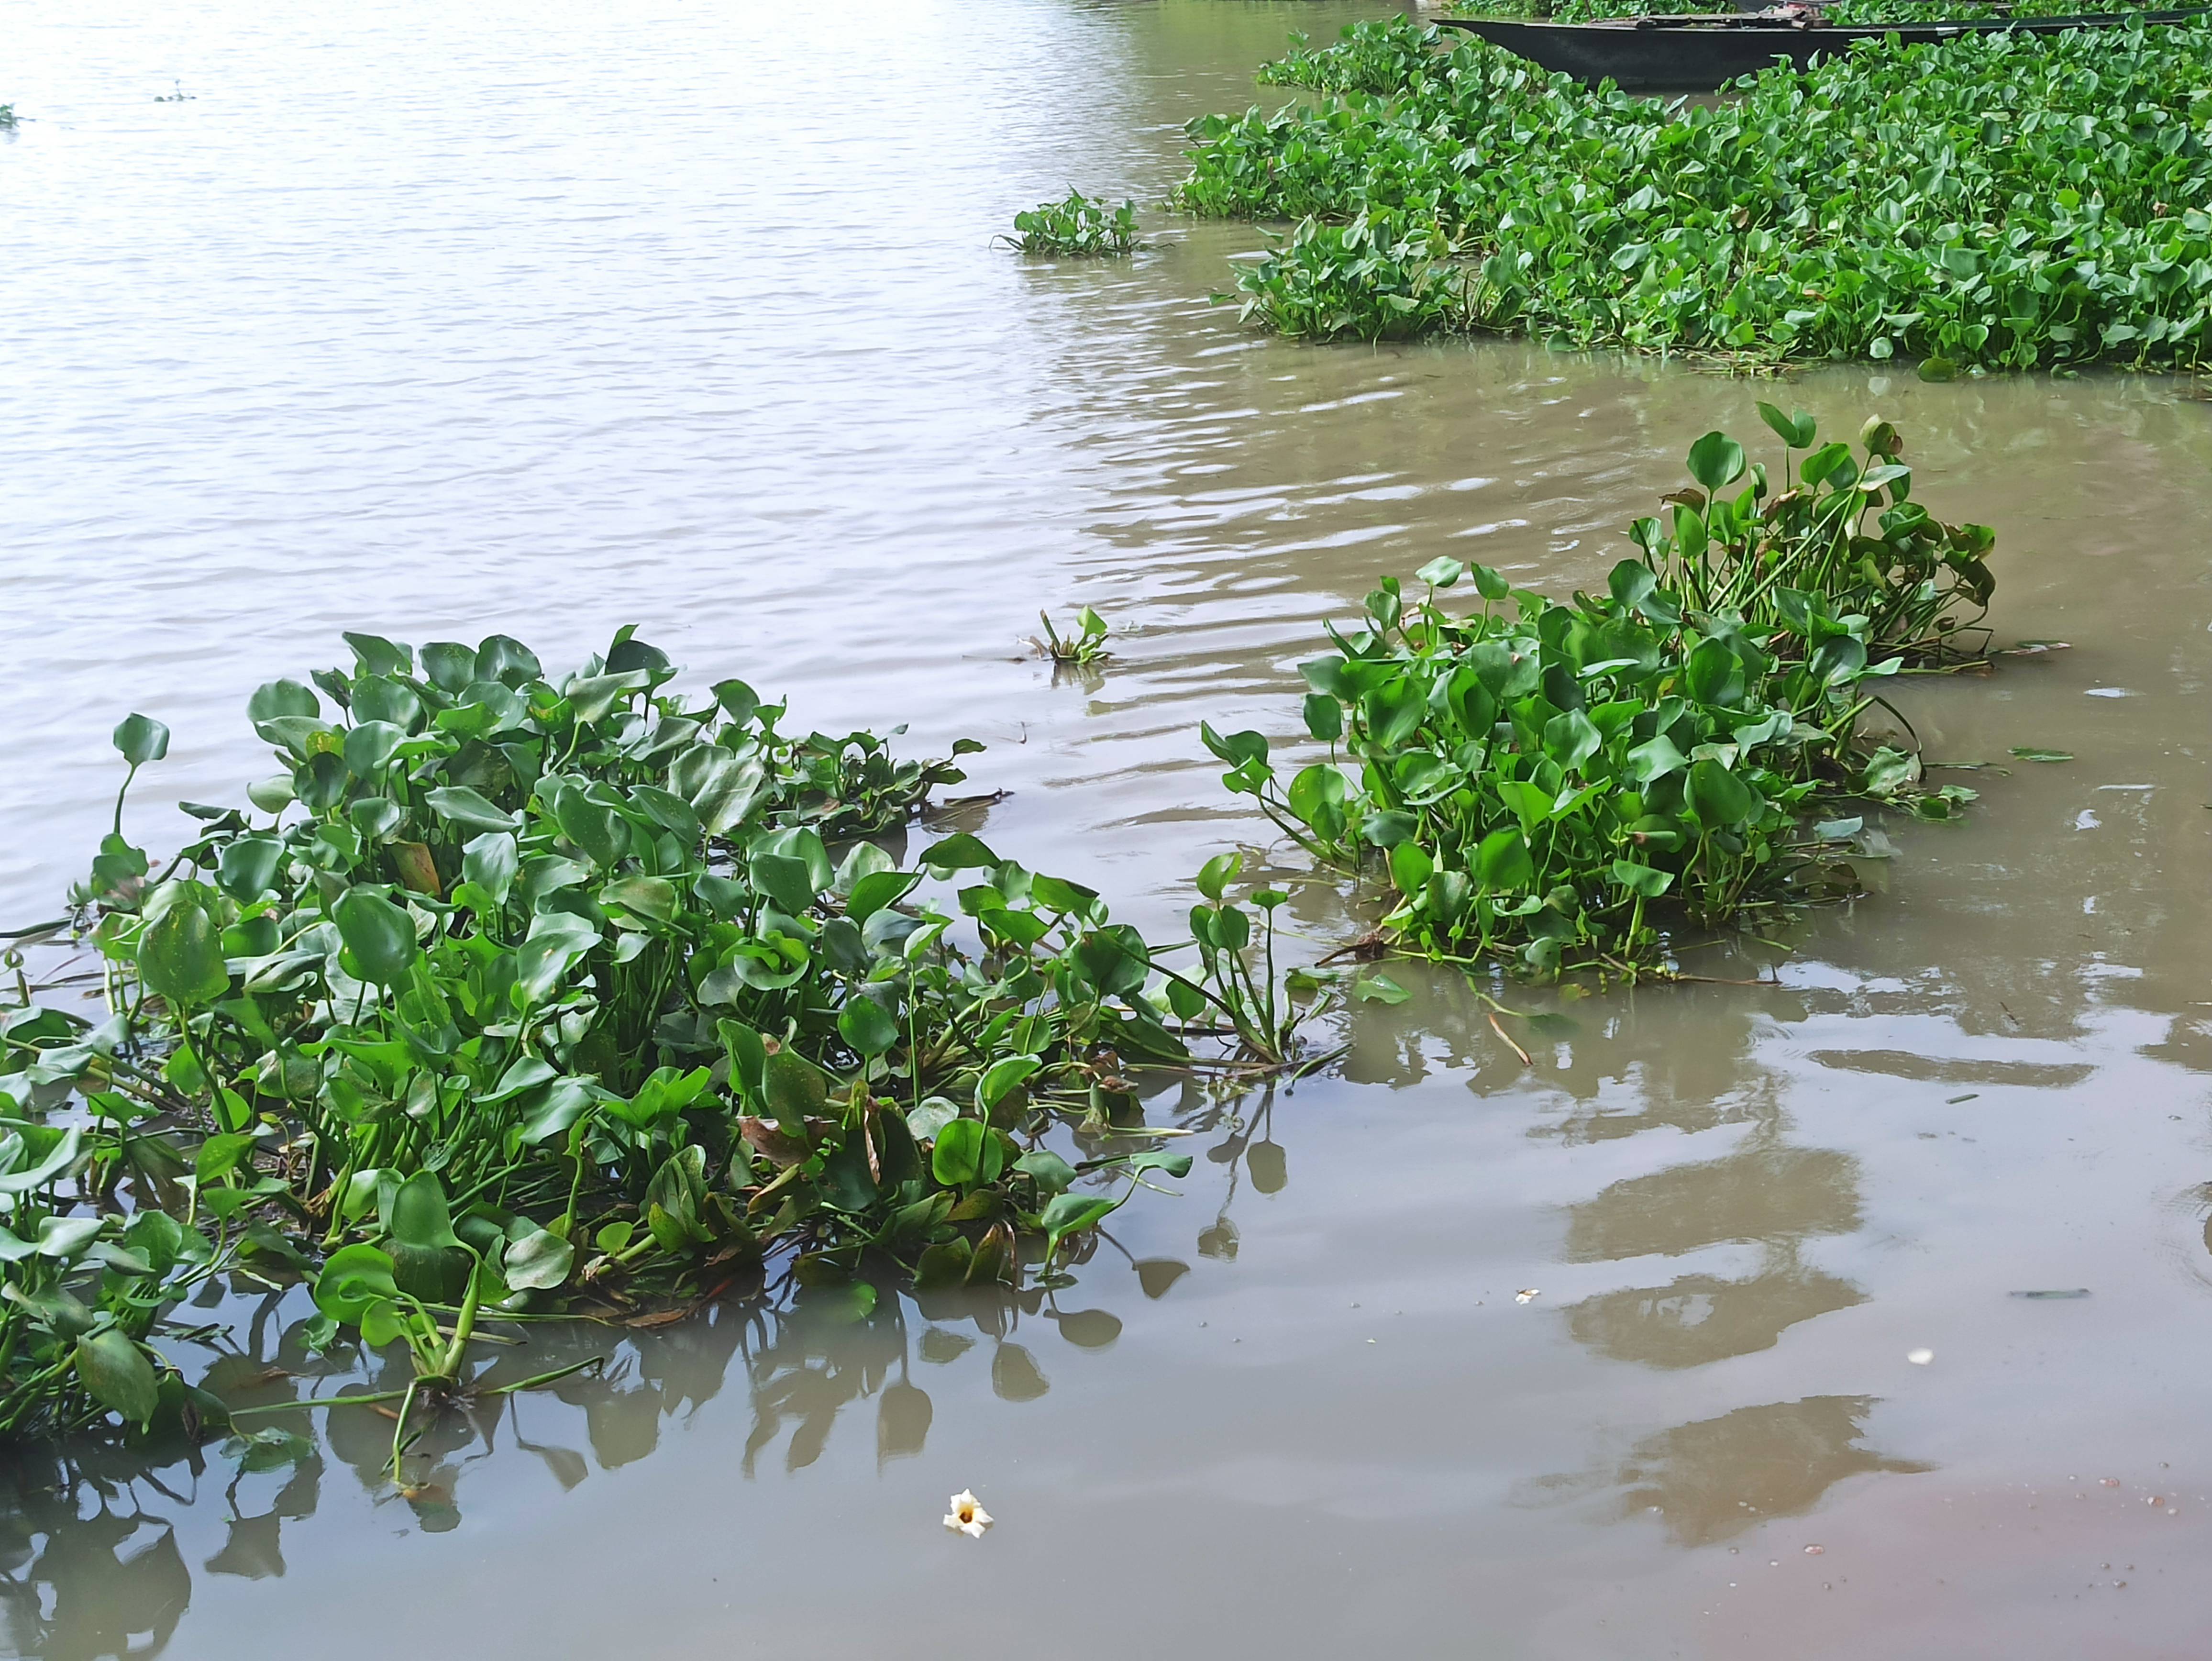
Species: Common Water Hyacinth (Eichornia crassipes)